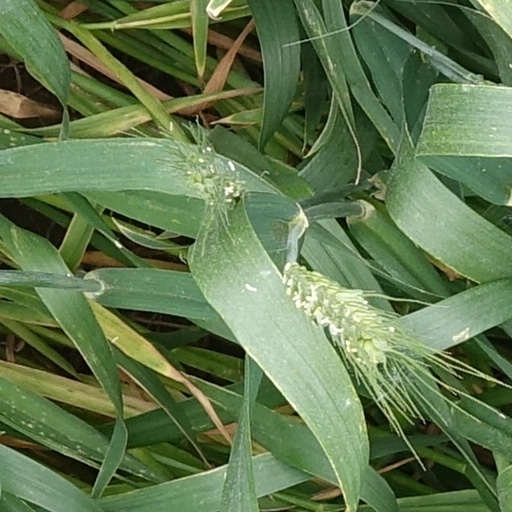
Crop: wheat